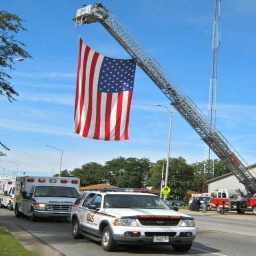
Label: ambulance